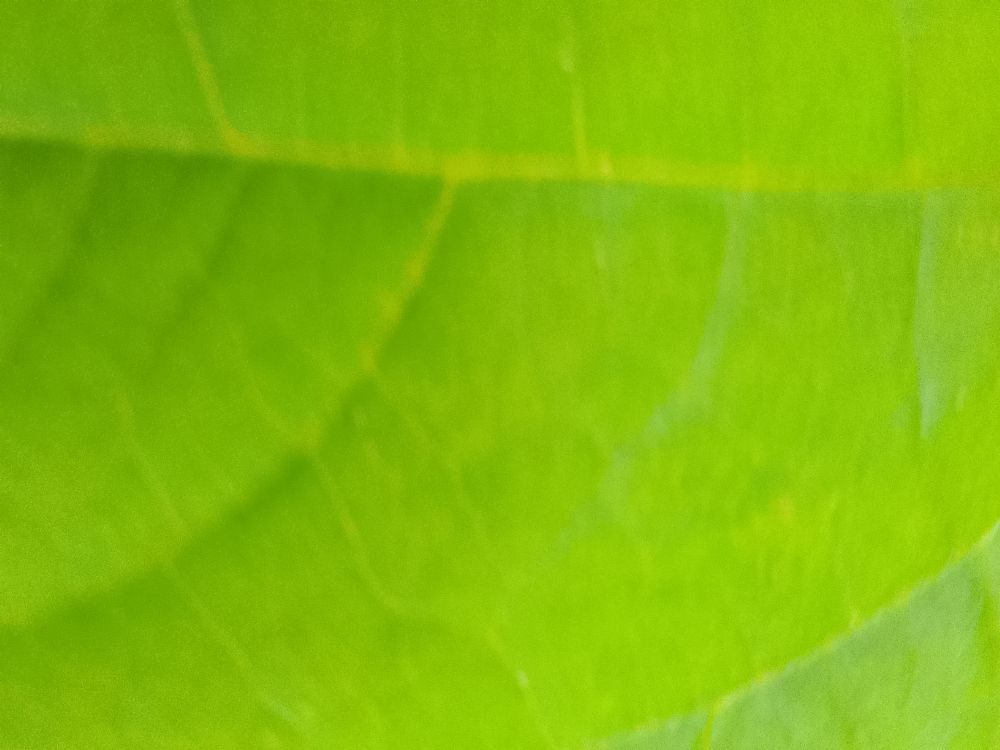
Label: healthy